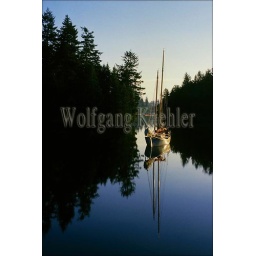
Usa, washington coast near port ludlow, sailboat after sunset